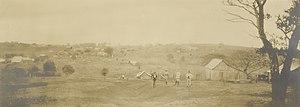
Le rio Peperi-Guaçu est une rivière brésilienne de l'ouest de l'État de Santa Catarina.